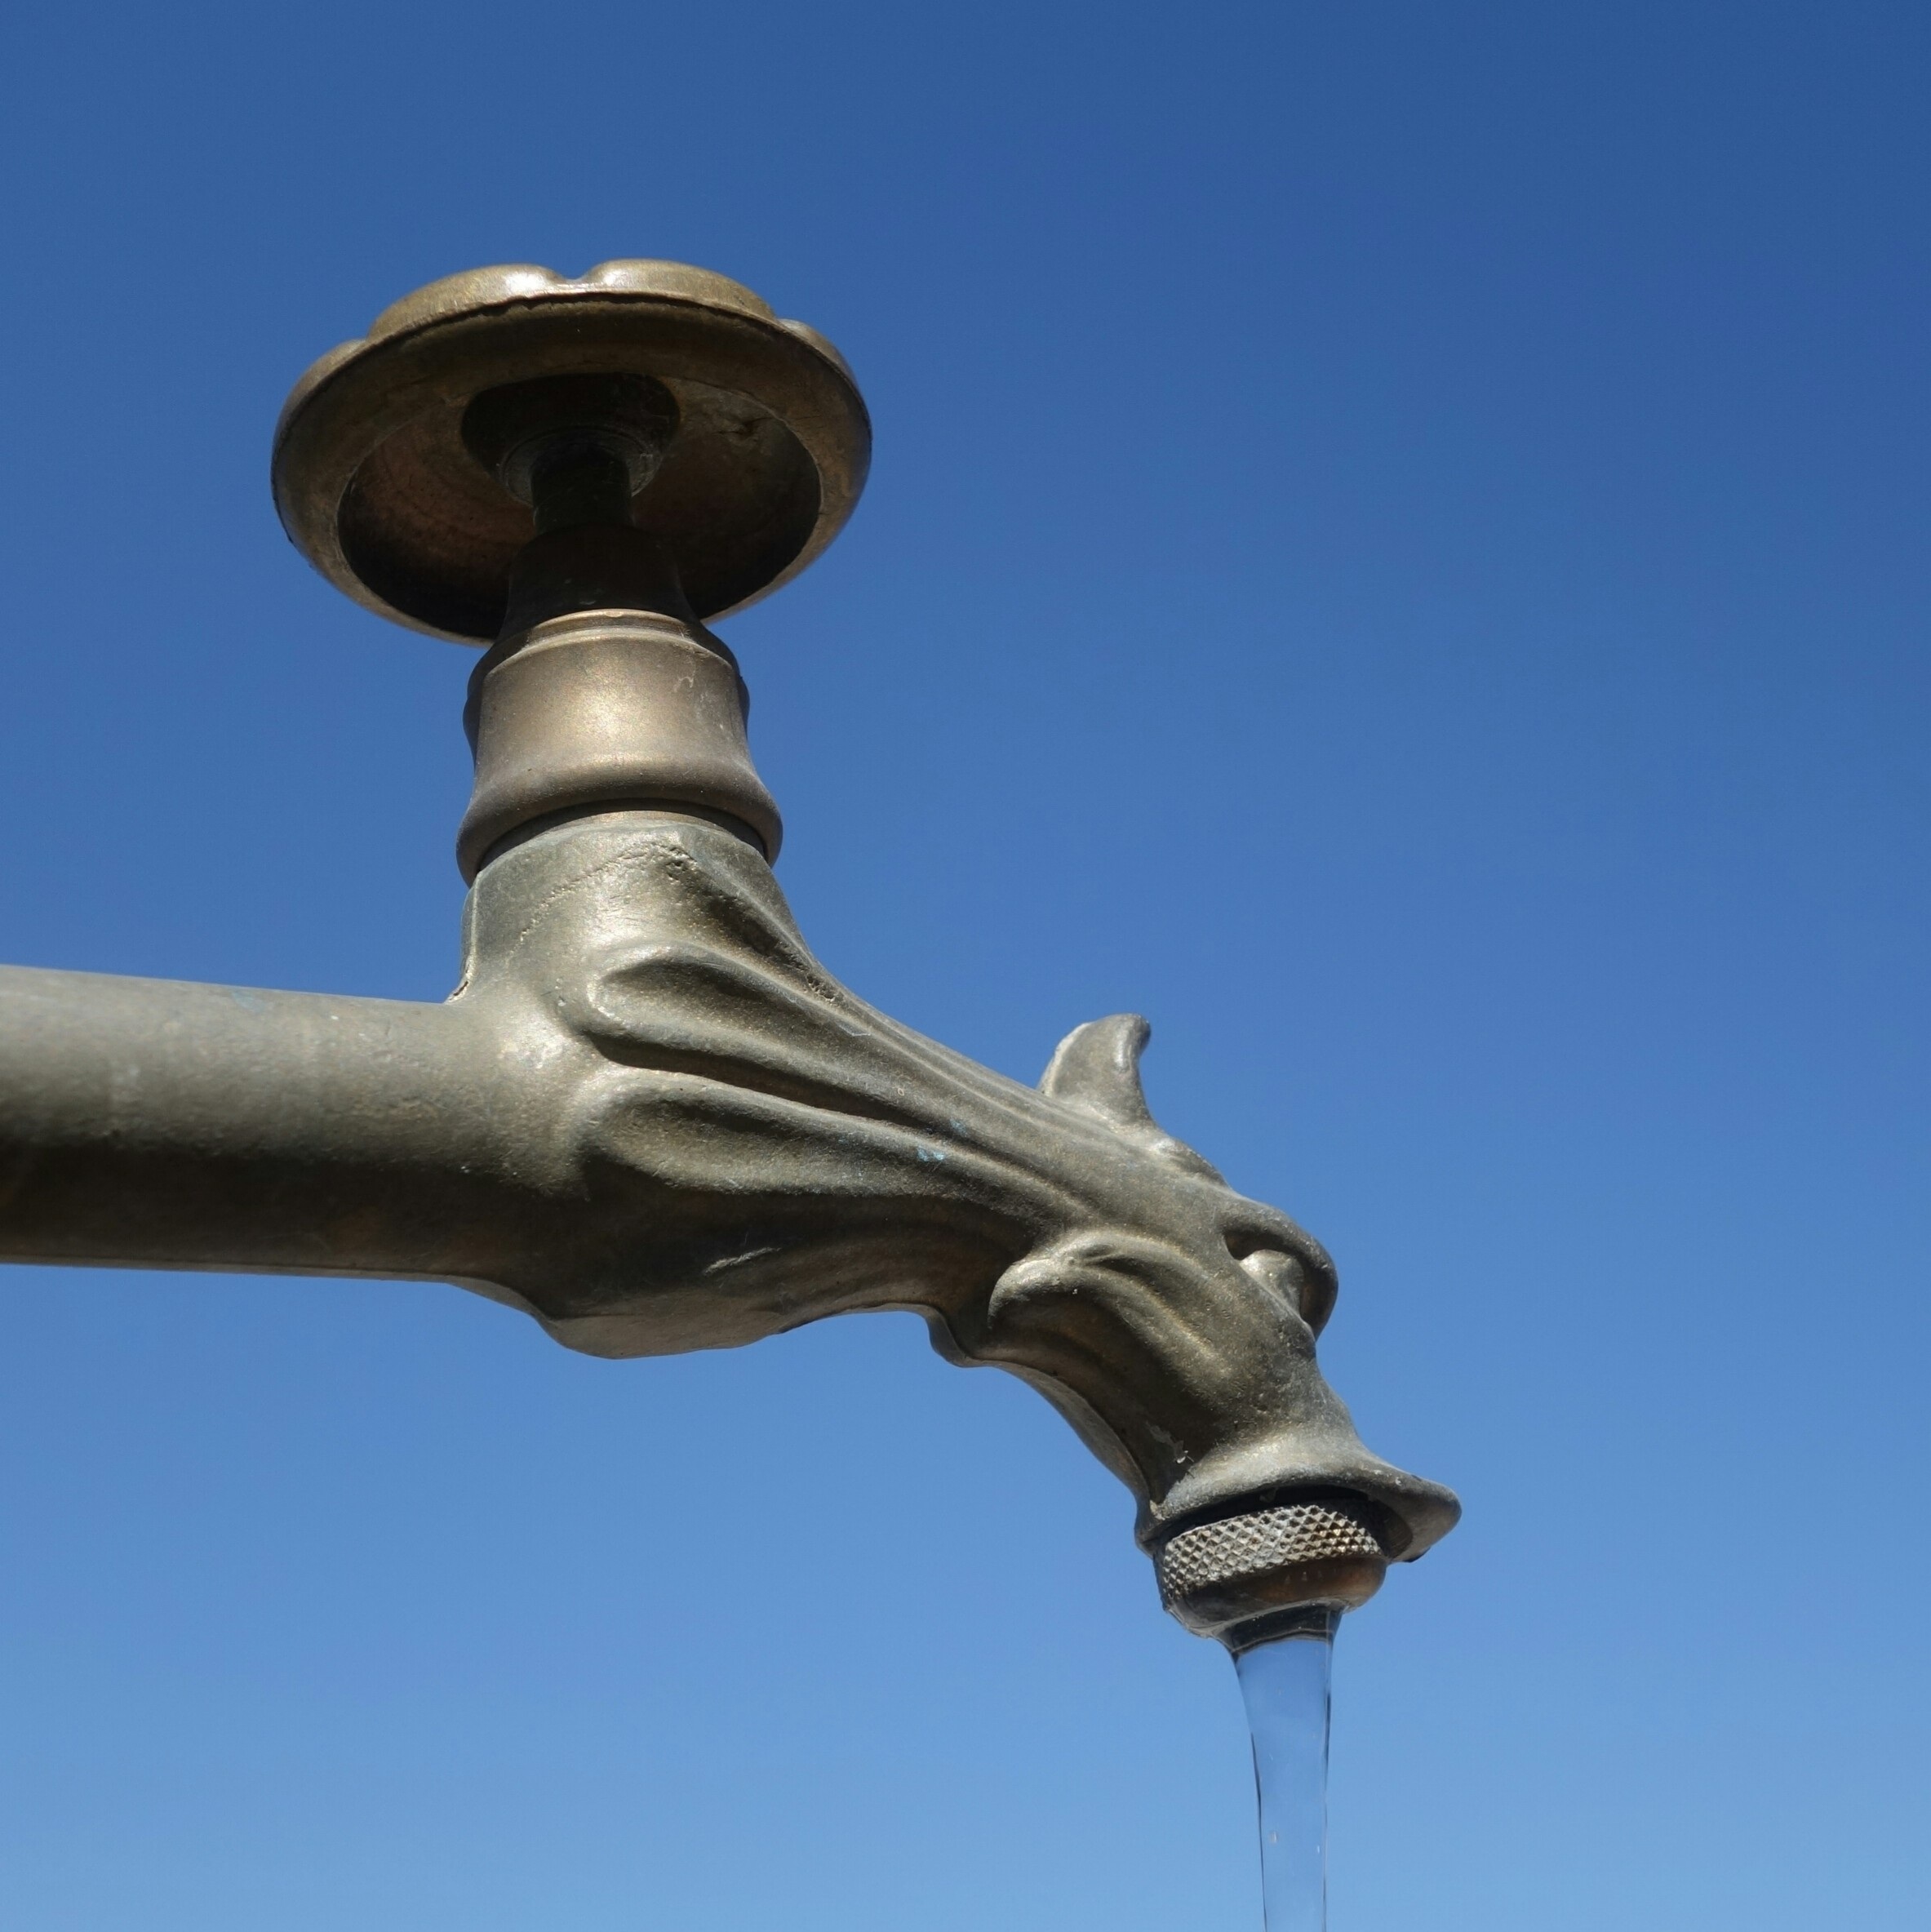
water, bird, sky, monument, summer, statue, column, metal, blue, street light, lighting, heat, sculpture, faucet, light fixture, thirst, cooling, water jet, cool down